Isabel Hund

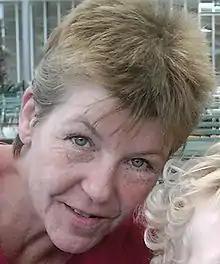
Isabel Hund in 2008

Isabel Hund (born 14 June 1962) is a German chess Chess Woman FIDE Master (WFM, 1990) who two-times won West Germany Women's Chess Championship (1980, 1989). Also she won Belgian Women's Chess Championship (1985).